History of Australia (1901–1945)

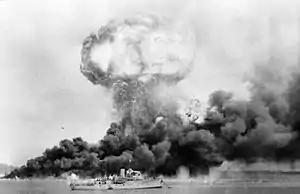
The Bombing of Darwin, 19 February 1942.

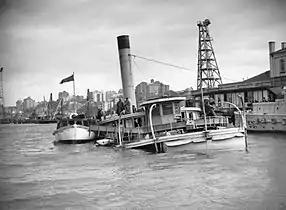
The "Kuttabul", sunk by a Japanese midget submarine attack on Sydney Harbour, 1942.

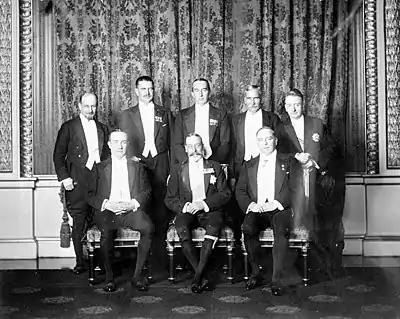
King George V (front, centre) with his prime ministers. Standing (left to right): Monroe (Newfoundland), Coates (New Zealand), Bruce (Australia), Hertzog (Union of South Africa), Cosgrave (Irish Free State). Seated: Baldwin (United Kingdom), King George V, King (Canada).

Although the peak of Army enlistments occurred in June–July 1940, when over 70,000 enlisted, it was the Curtin Labor government, formed in October 1941, that was largely responsible for "a complete revision of the whole Australian economic, domestic and industrial life." Rationing of fuel, clothing and some food was introduced, (although less severely than in Britain) Christmas holidays curtailed, "brown outs" introduced and some public transport reduced. From December 1941, the Government evacuated all women and children from Darwin and northern Australia, and over 10,000 refugees arrived from South East Asia as Japan advanced. In January 1942, the Manpower Directorate was set up "to ensure the organisation of Australians in the best possible way to meet all defence requirements." Minister for War Organisation of Industry, John Dedman introduced a degree of austerity and government control previously unknown, to such an extent that he was nicknamed "the man who killed Father Christmas."